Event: Nepal Earthquake
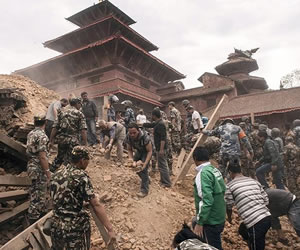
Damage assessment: damage